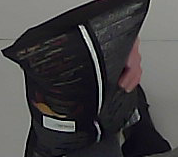
Product: lays_chill